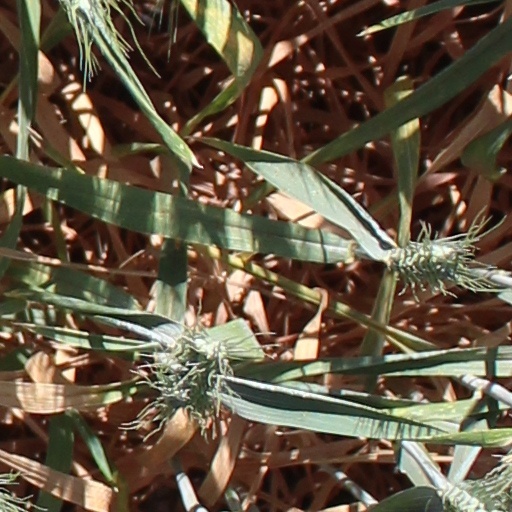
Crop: wheat